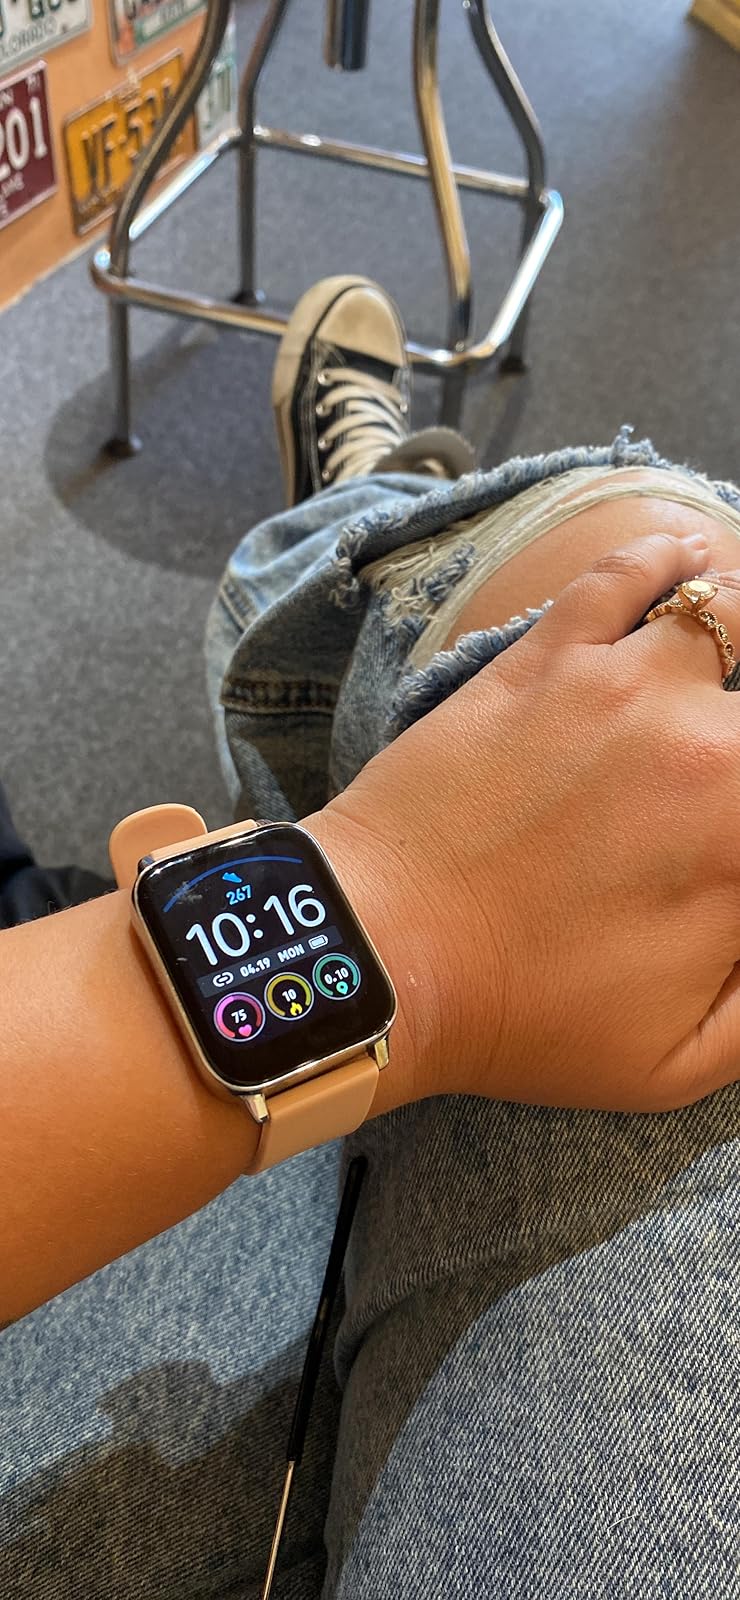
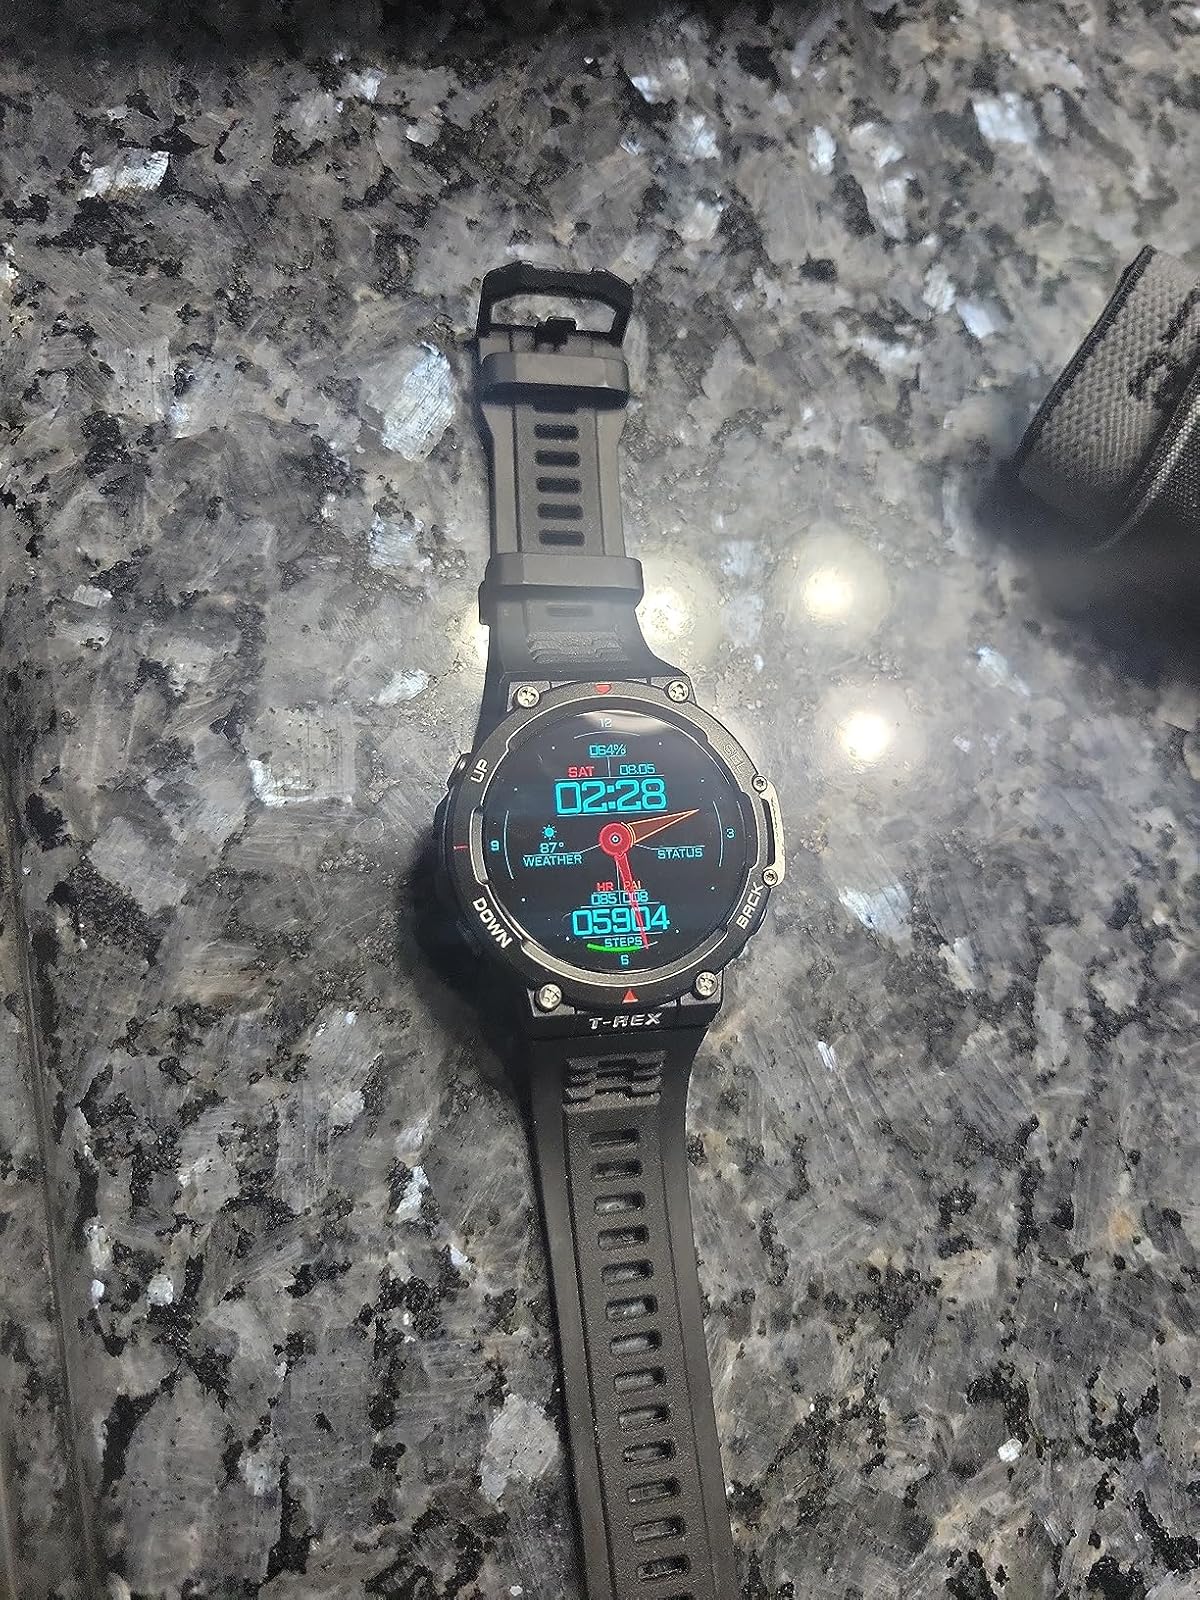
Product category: smartwatch
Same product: no